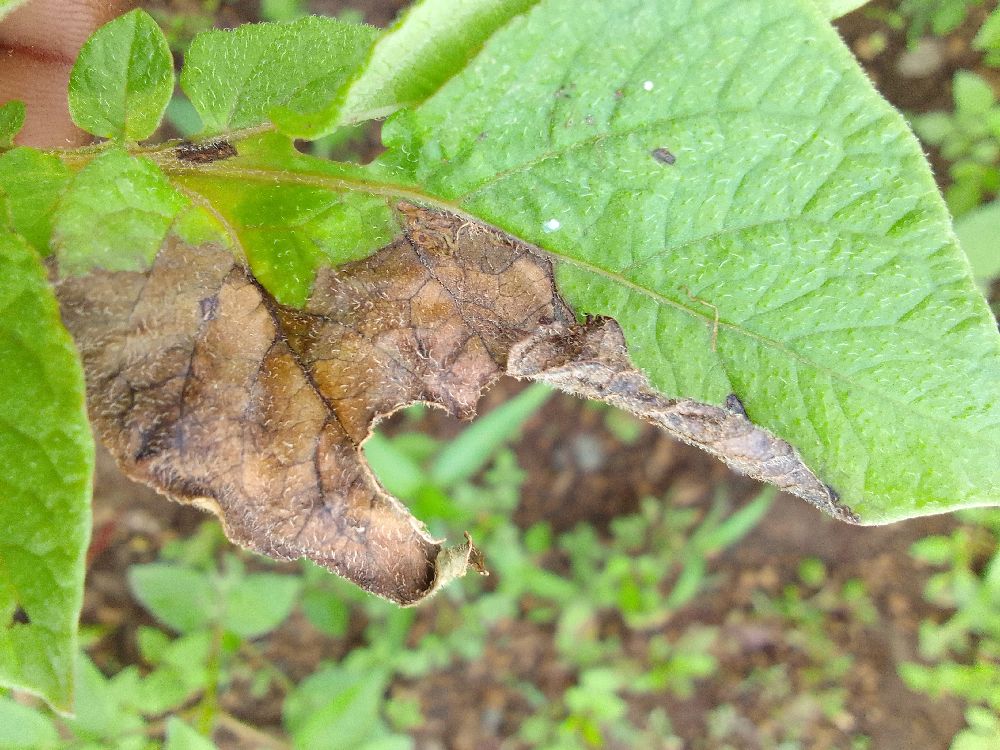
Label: Late blight